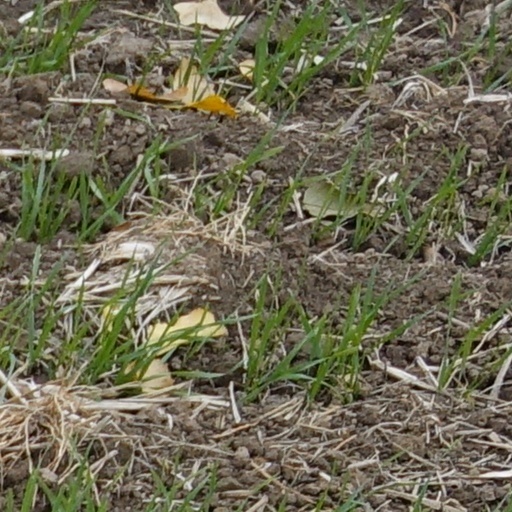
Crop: wheat